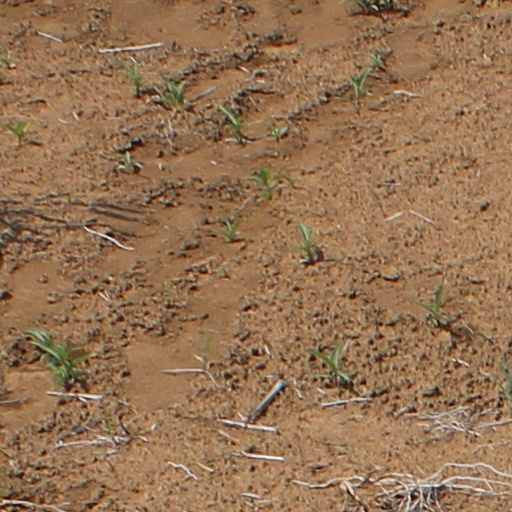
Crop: wheat